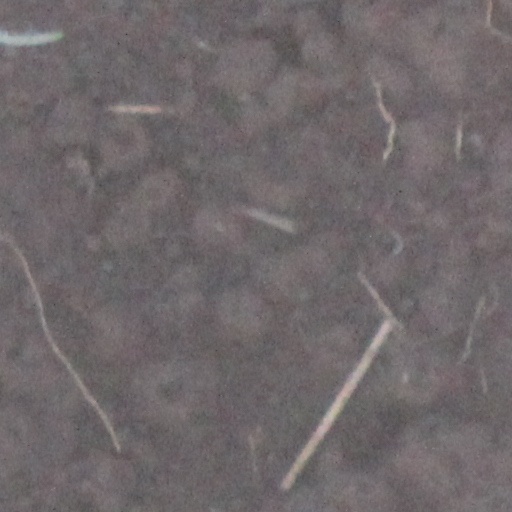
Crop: wheat